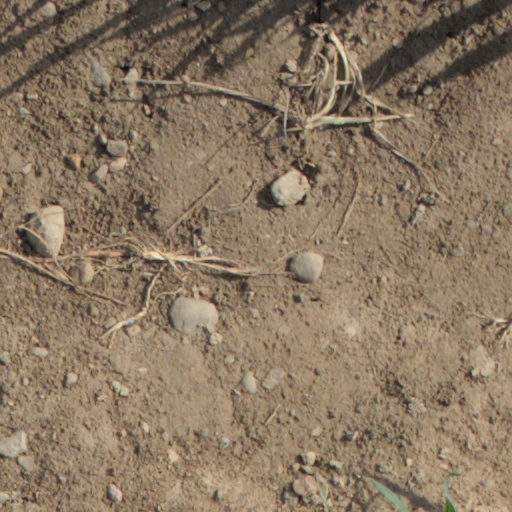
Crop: wheat